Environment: real
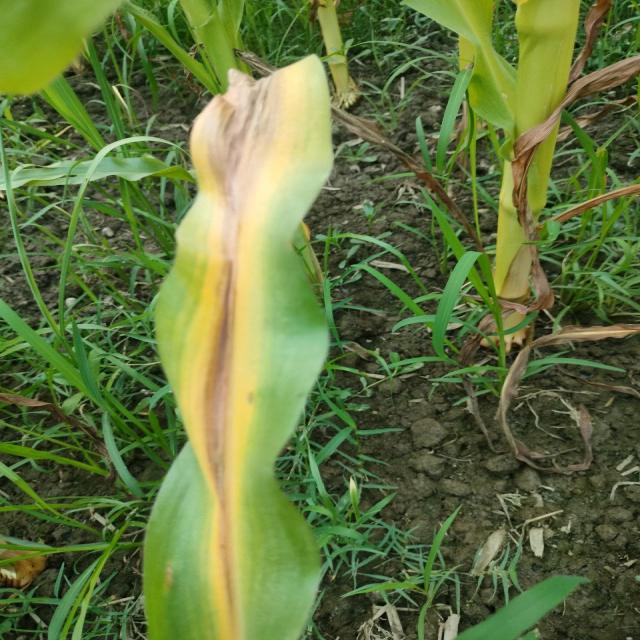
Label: nitrogen_deficiency